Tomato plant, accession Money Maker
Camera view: bottom (45 deg); turntable rotation: 330 degrees
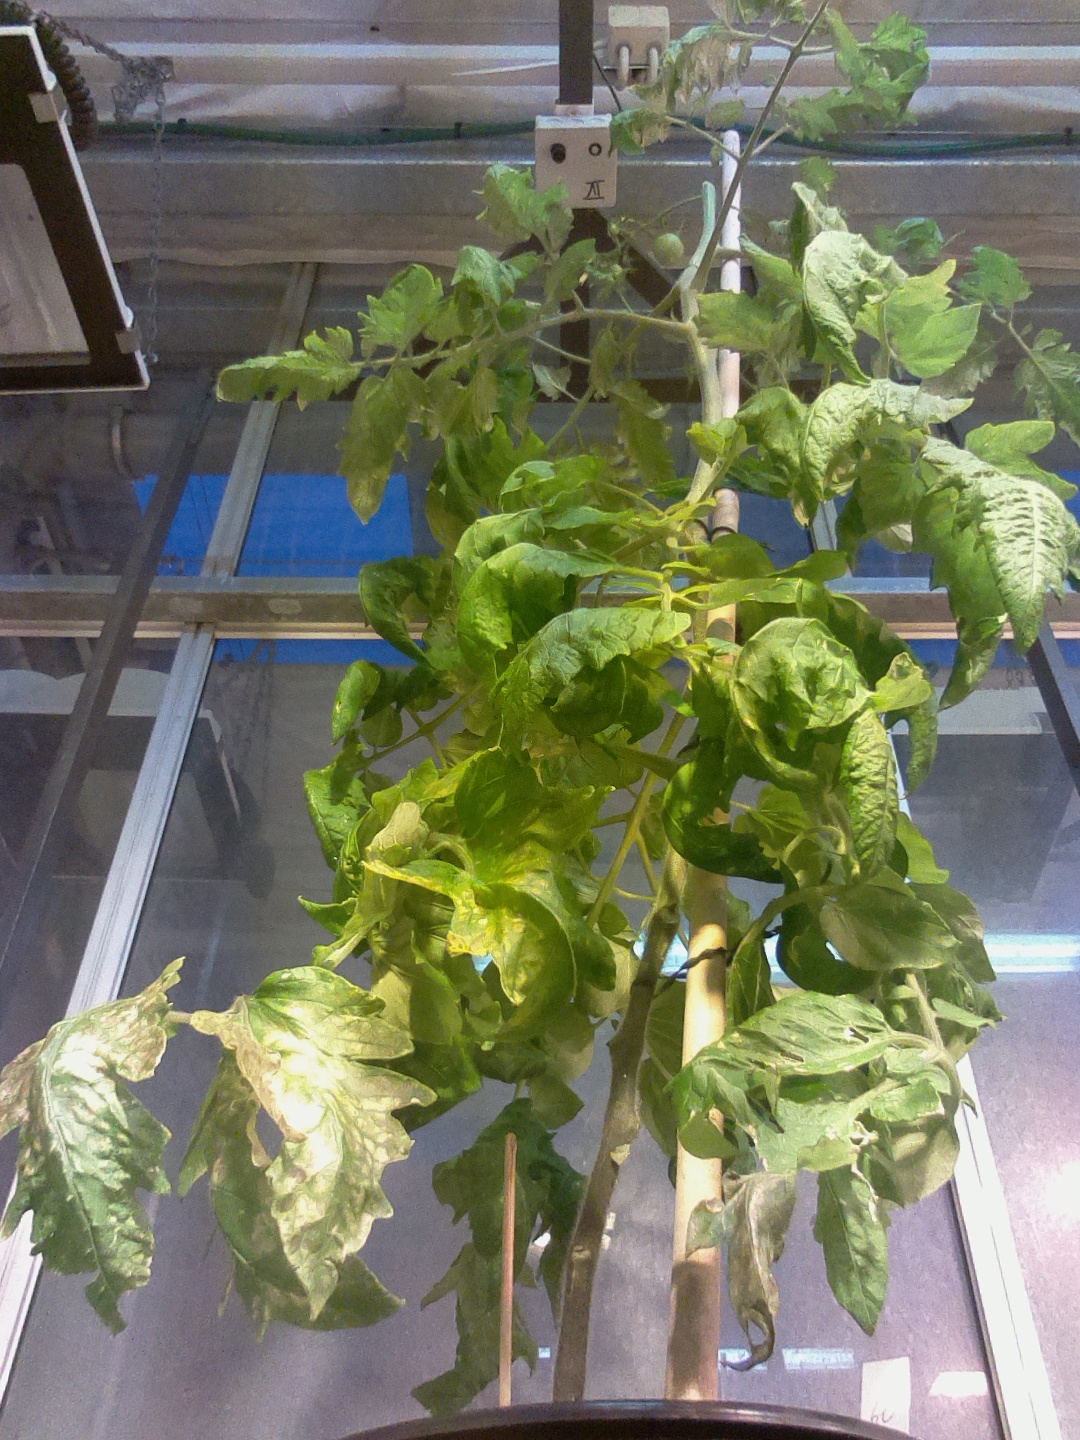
BBCH growth stage 78: 80% -90% of final fruit size